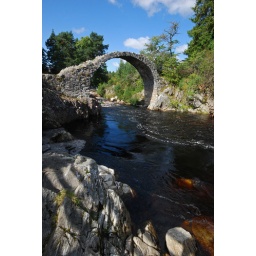
old bridge at carrbridge, oldest stone bridge in the highlands